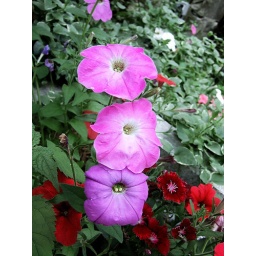
Picture from a flower bed in front of my home.